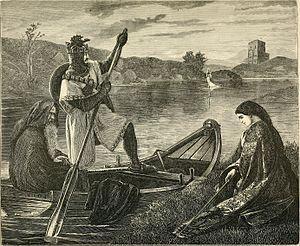
Excalibur est l'épée magique légendaire du roi Arthur, le roi des Bretons, dans les textes de la légende arthurienne de la matière de Bretagne rédigés à l'époque du Moyen Âge.